Jagmeet Singh

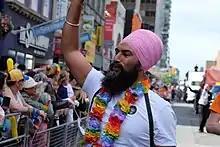
Singh at the Toronto Pride Parade in 2017

In March 2015, during the Ontario sex education curriculum controversy, Singh spoke out against changes to the curriculum which included proposed updating on teaching on sexual orientation and gender identity. Singh believes in training the RCMP in "LGBTQIA2S+ competency training" to ensure interactions with law enforcement are not stigmatizing or traumatizing. Singh also supports bringing a form of affirmative action for hiring of LGBTQ people and supports more inclusive shelter and transitional housing spaces in service of LGBTQ youth.